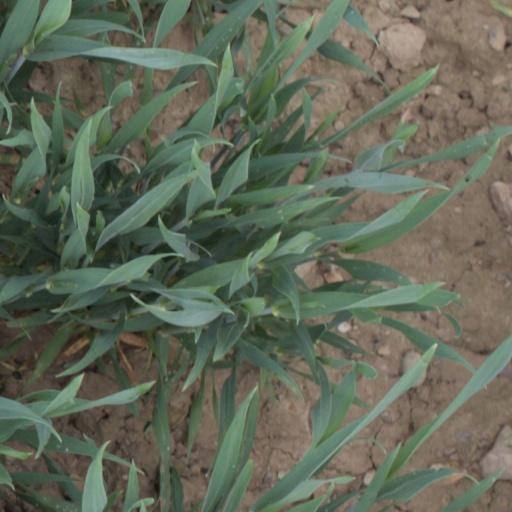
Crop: wheat